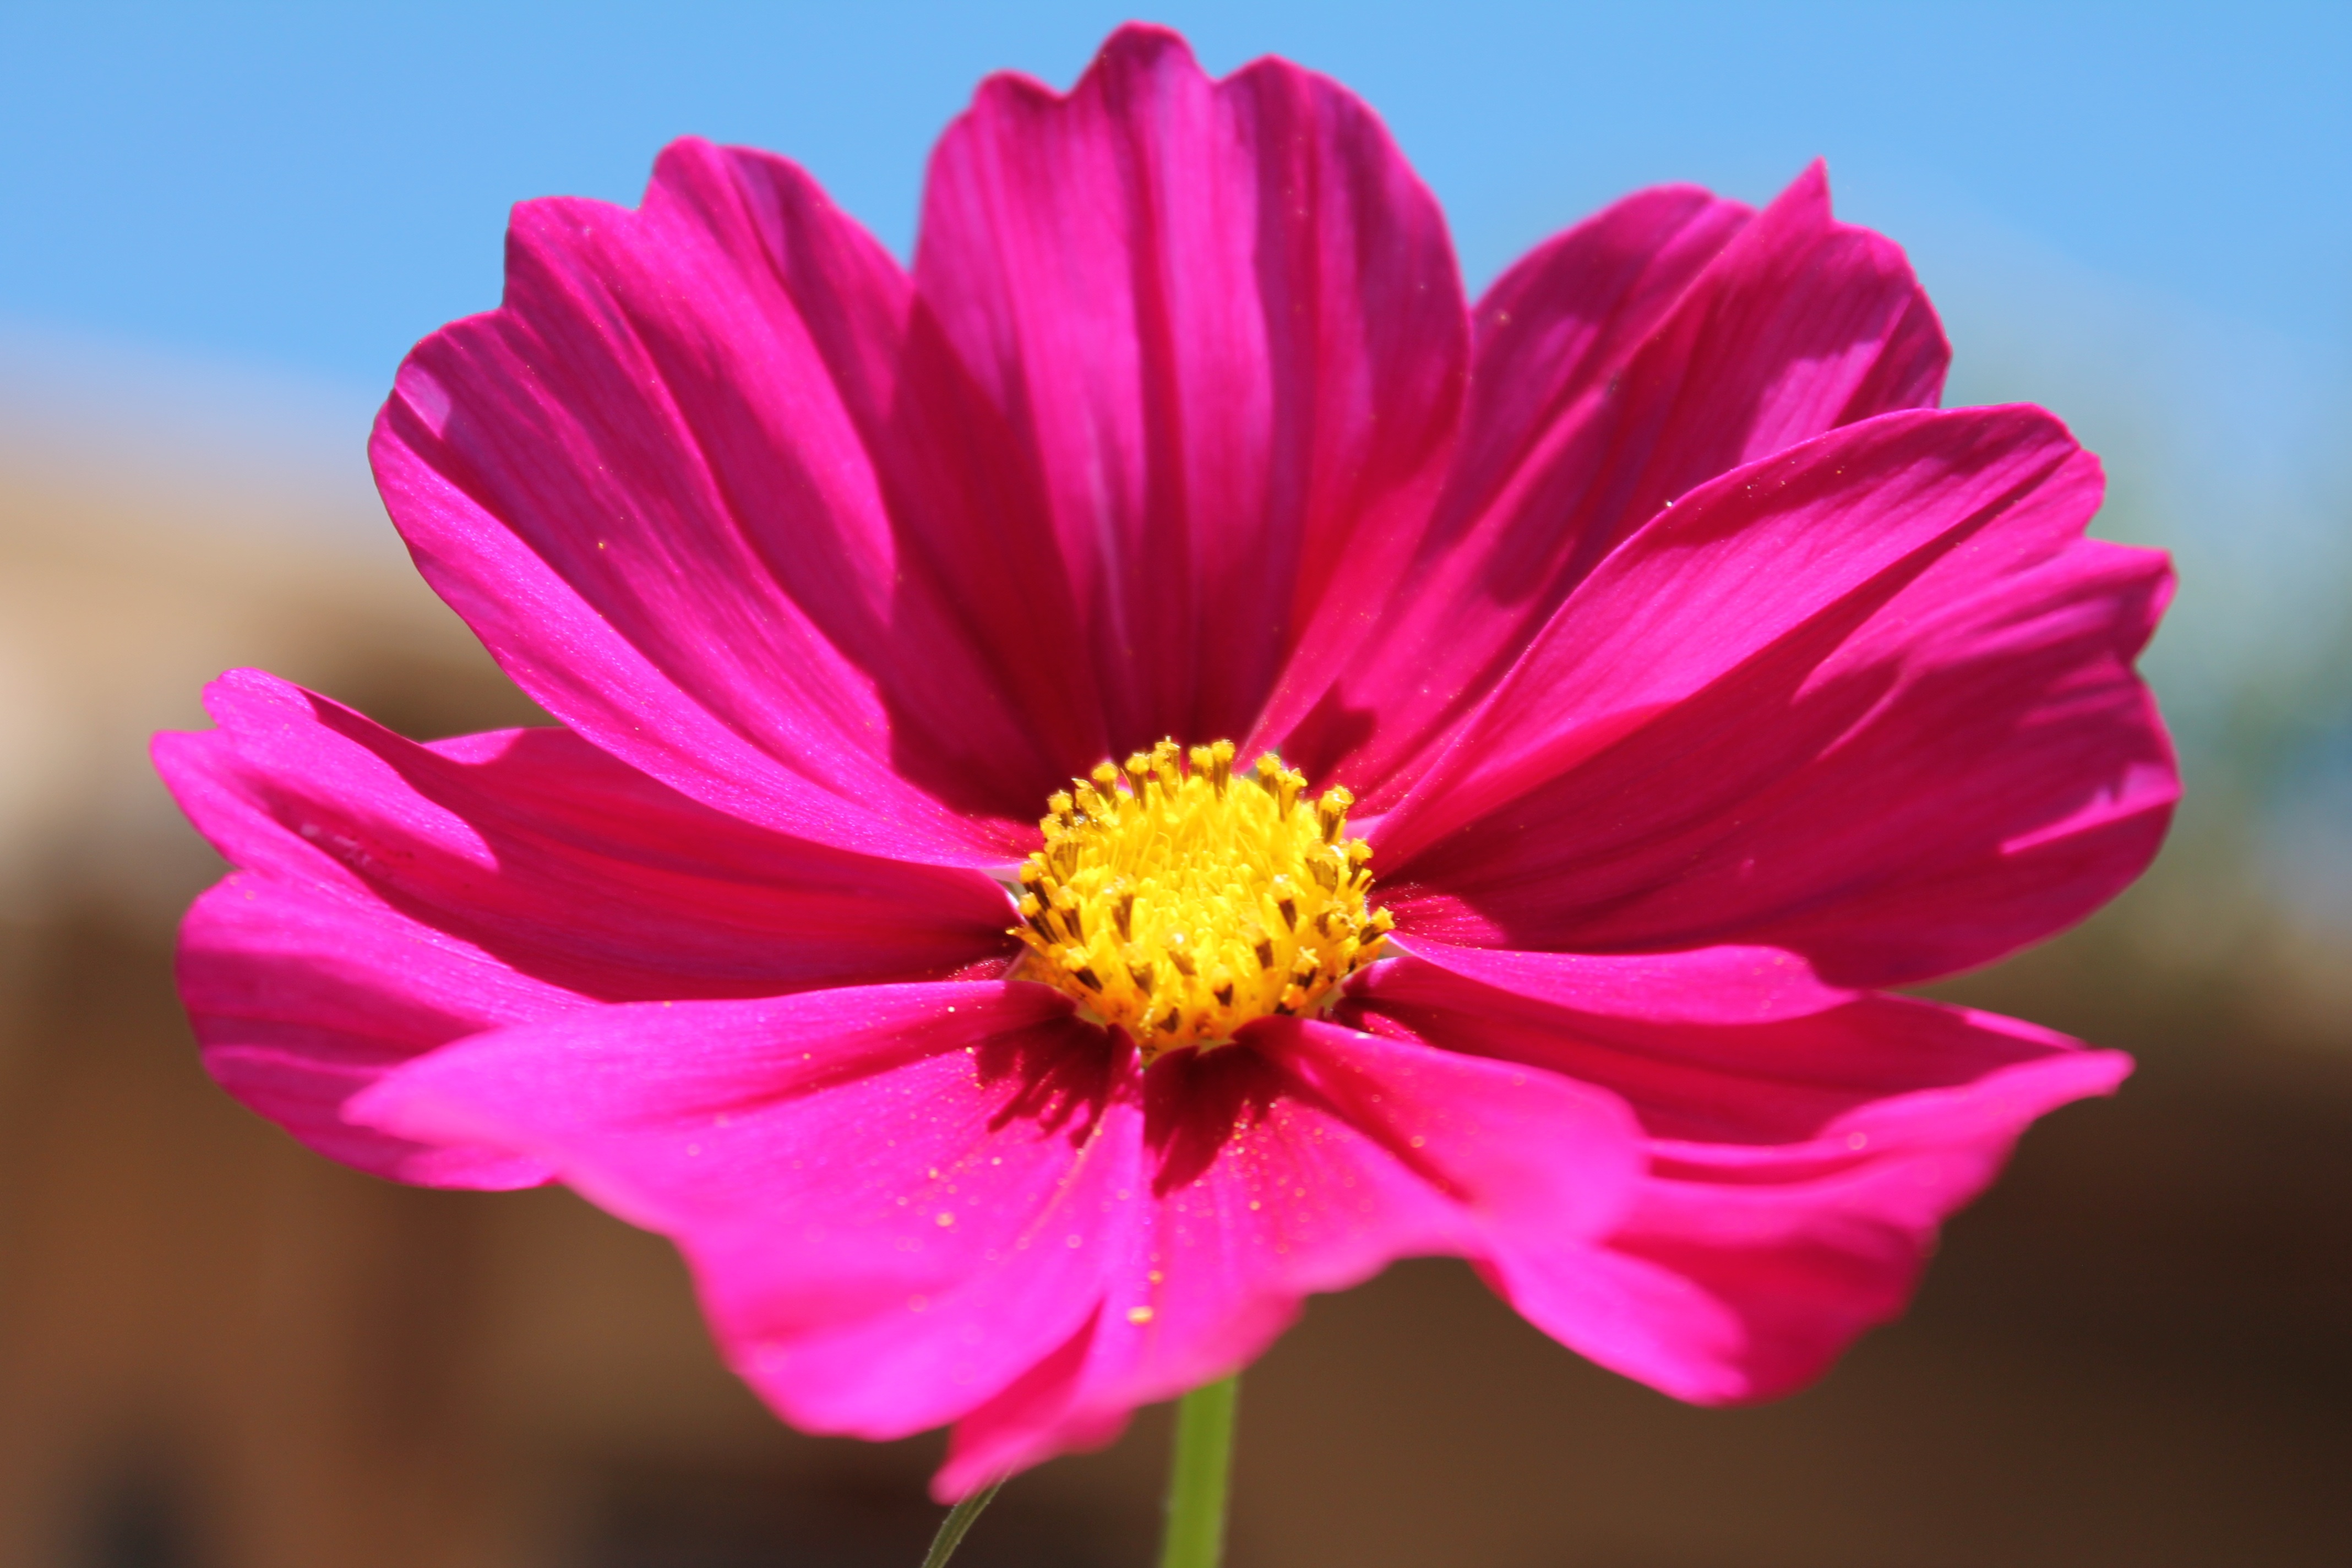
blossom, plant, flower, purple, petal, bloom, floral, spring, color, natural, fresh, colorful, garden, pink, flora, botanical, close up, decorative, bright, magenta, purple flower, organic, macro photography, flowering plant, daisy family, annual plant, plant stem, land plant, garden cosmos, magenta flower, magenta color